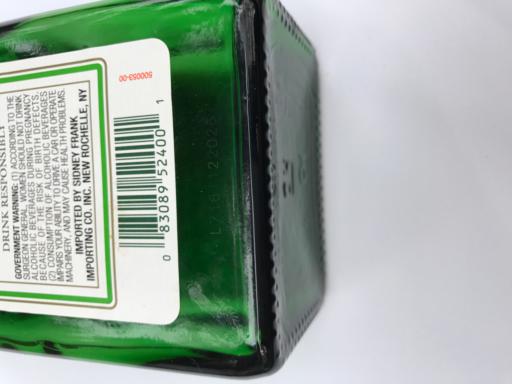
Label: glass